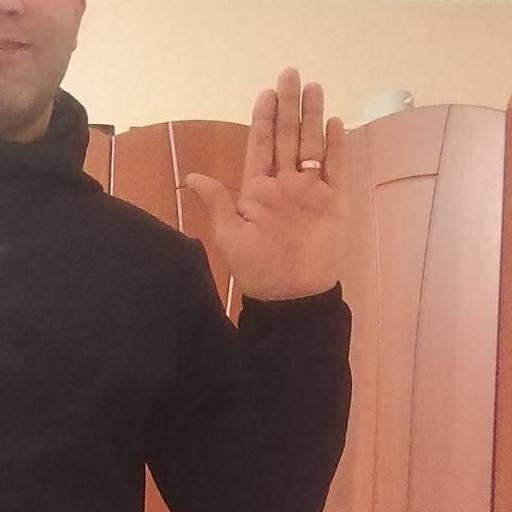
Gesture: stop